Brad Sinopoli

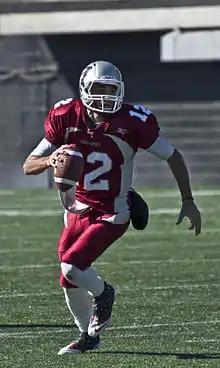
Brad Sinopoli with the University of Ottawa, 2010

Bradley Sinopoli (born April 14, 1988) is a former Canadian football wide receiver who played for nine years in the Canadian Football League (CFL). He was originally a quarterback with the Calgary Stampeders before being converted to wide receiver in 2013. He then joined the Ottawa Redblacks where he was twice named the CFL's Most Outstanding Canadian, was named an East Division All-Star three times, and a CFL All-Star in 2018. He won two Grey Cup championships, after winning with the Stampeders in 2014 and with the Redblacks in 2016, the latter of which he was also named the game's Most Valuable Canadian.